Get Rhythm

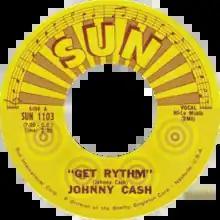
Side A of 1969 US single

"Get Rhythm" is a song written and recorded by American singer-songwriter and musician Johnny Cash. It was originally released as the B-side to the single release "I Walk the Line" in 1956 on Sun 241. It was re-released with overdubbed "live" effects in September 1969 as an A-side single and reached number 60 on the Billboard Pop chart.